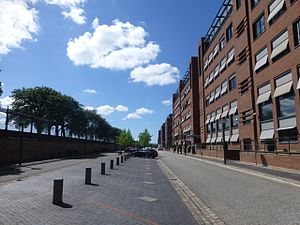
Langelinie Allé
Langelinie Alle.
Langelinie Allé er en ca. 2 km lang gade på Østerbro. Den begynder ved Kastellet og Langelinie mod syd, bevæger sig mod nordøst indtil en lille rundkørsel ved Indiakaj, og derefter stik nord med Søndre Frihavns østbassin på den ene side og Nordhavnen på den anden side.